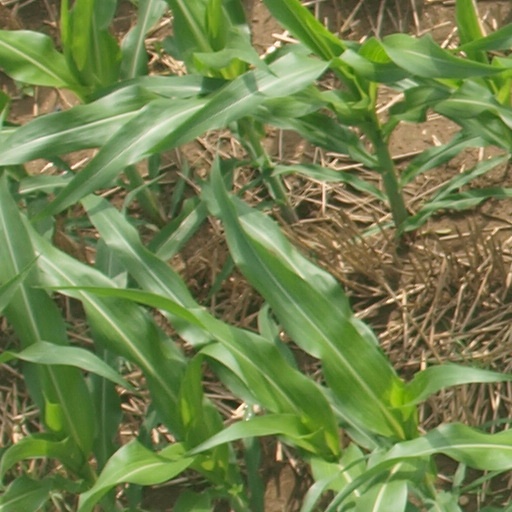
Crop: maize; corn